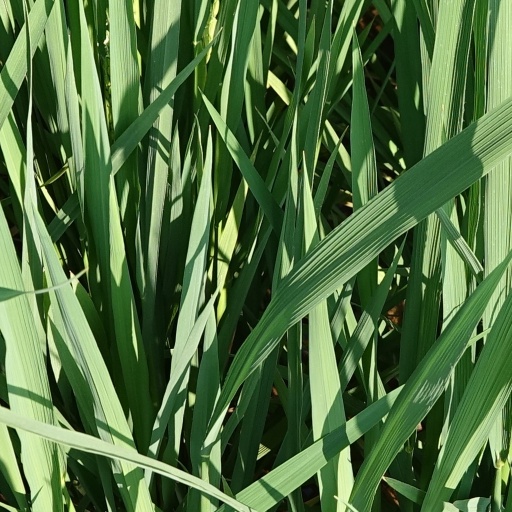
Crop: rice